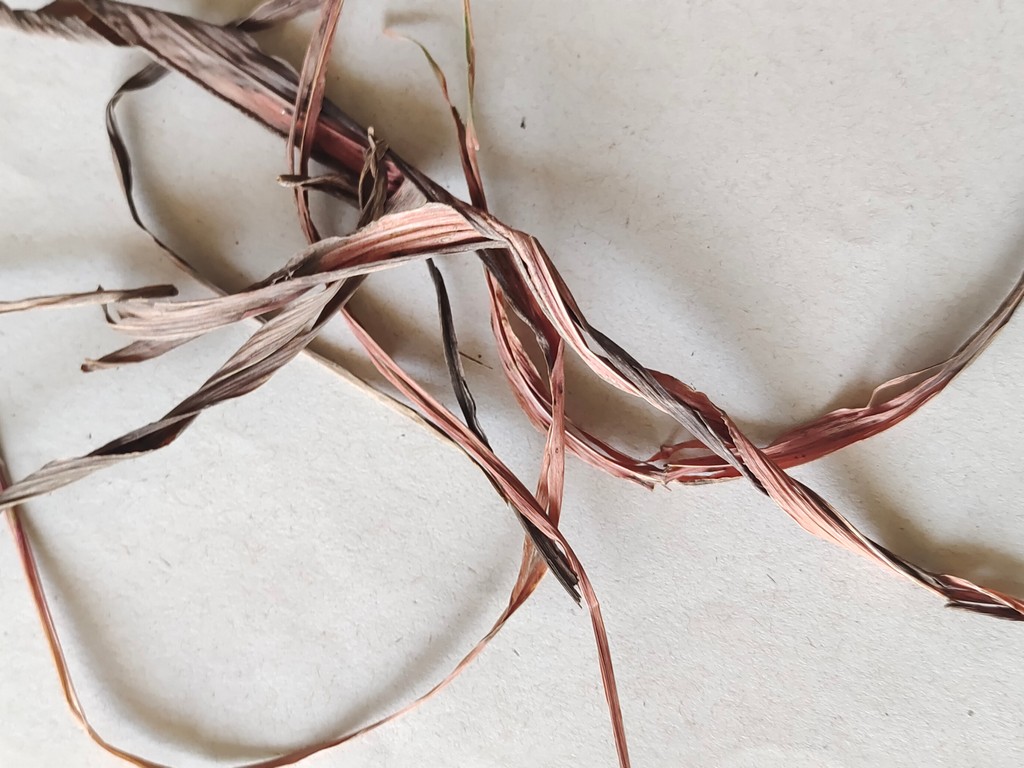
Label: Dried